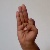
The image shows a hand gesture representing the letter 'F' in Indian Sign Language.